History of encyclopedias

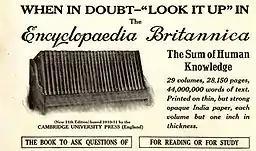
1913 advertisement for "Encyclopædia Britannica", the oldest and one of the largest contemporary English encyclopedias

The early years of the 19th century saw a flowering of encyclopedia publishing in the United Kingdom, Europe and America. In England "Rees's Cyclopædia" (1802–19) contains an enormous amount in information about the industrial and scientific revolutions of the time. A feature of these publications is the high-quality illustrations made by engravers like Wilson Lowry of art work supplied by specialist draftsmen like John Farey, Jr. Encyclopedias were published in Scotland, as a result of the Scottish Enlightenment, for education there was of a higher standard than in the rest of the United Kingdom. The National Revival of Bulgaria, influenced by the Enlightenment, resulted in Petar Beron's "Primer with Various Instructions" (also known as the "Fish Primer") in 1824. It was a small encyclopedia for children, containing fables, proverbs, ancient history, basic arithmetics, zoology and linguistics. Beron later published a 7-volume work in natural sciences known as "Panepisteme" in 1867.